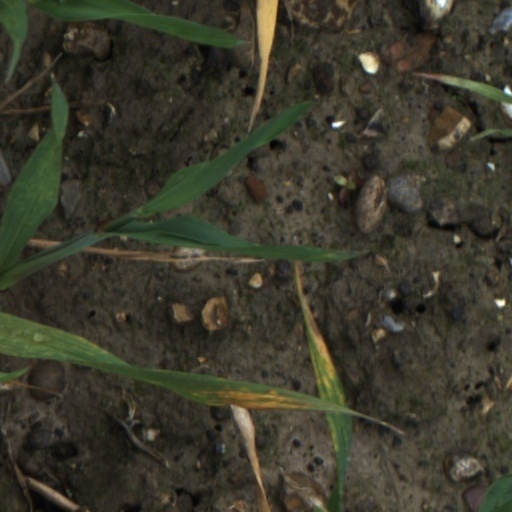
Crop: wheat